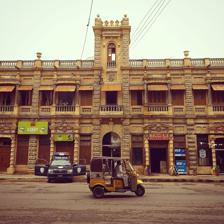
Building: Edward House, Karachi
Country: Pakistan
Year built: 1910
Historical building in Karachi, Pakistan Edward House ایڈورڈ ہاؤس Edward House located on Abdullah Haroon Road (formerly Victoria Road) in Karachi General information Type commercial Location Civil Lines Karachi Pakistan Coordinates 24°51′00″N 67°01′48″E / 24.850103°N 67.030048°E / 24.850103; 67.030048 Completed 1910 Design and construction Architect(s) Moses Somake Edward House ( Urdu : ایڈورڈ ہاؤس ) is a building which is located in the Civil Lines area of Karachi , Pakistan It was designed by the Iraqi-Jewish architect Moses Somake in 1910, and named after Somake's son, Ellis Edward. Architecture Edward House is made of local Gizri sandstone and limestone, with ornamental molds. Adjoining, there is another mansion known as Victoria Mansion, which may have also been designed by Samoke given the similarity in style - although no records exist recording his work there. Use It used to house the Cafe Grand, operated by Herbert Bertie Cumper. The cafe was frequented by Karachi's elite, including the founder of Pakistan, Muhammad Ali Jinnah , and his sister Fatima Jinnah . The building also housed the Stars Club - which was re-established in 2017 in the building. Conservation Edward House The building is protected by the Sindh Cultural Preservation Act, 1994. In 2012, renovation of the house was completed at the cost of Rs. 6 million , a rehabilitation and conservation project which started in 2010. The restoration was criticized on the grounds that the Sindh Department of Antiquities awarded works to an inexperienced contractor who "over-restored" the building, and chiseled away some original stone work in attempt to remove the patina which had formed on the building. References